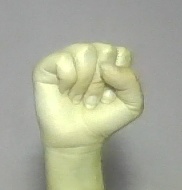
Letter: saad